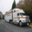
Label: truck